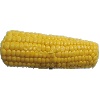
Label: Corn 1